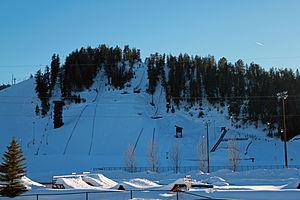
Howelsen Hill est un tremplin de saut à ski situé à Steamboat Springs.
Matthias Menz, né le 14 septembre 1981 à Suhl ou à Steinbach-Hallenberg, est un spécialiste allemand du combiné nordique.